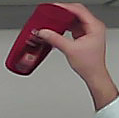
Product: loreal_shampoo